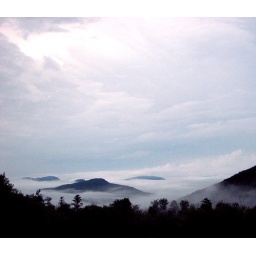
mountain islands in the clouds